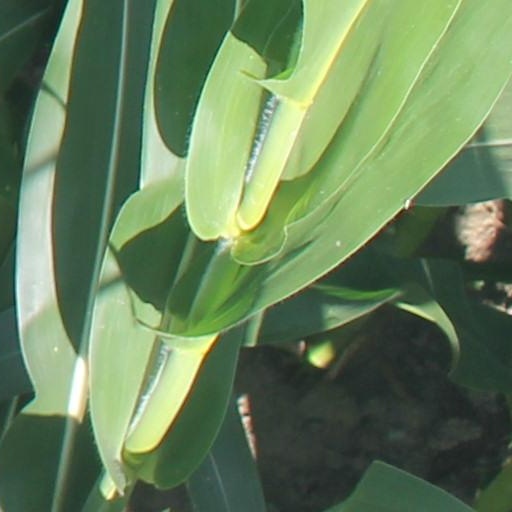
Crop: maize; corn